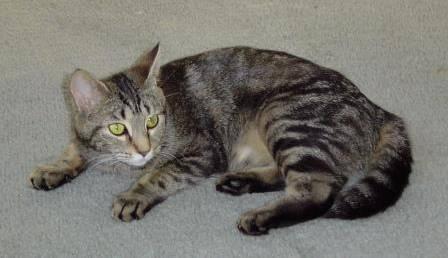
cat